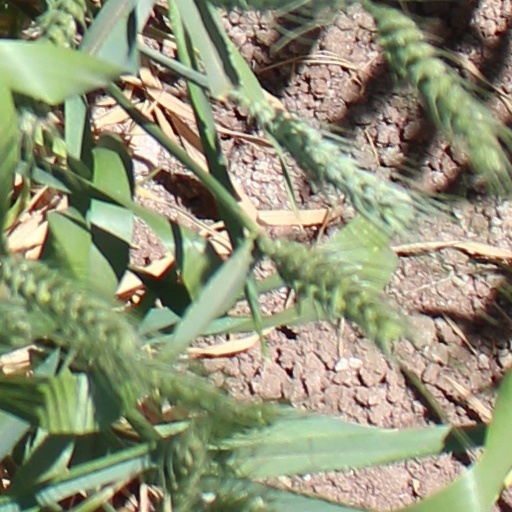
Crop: wheat